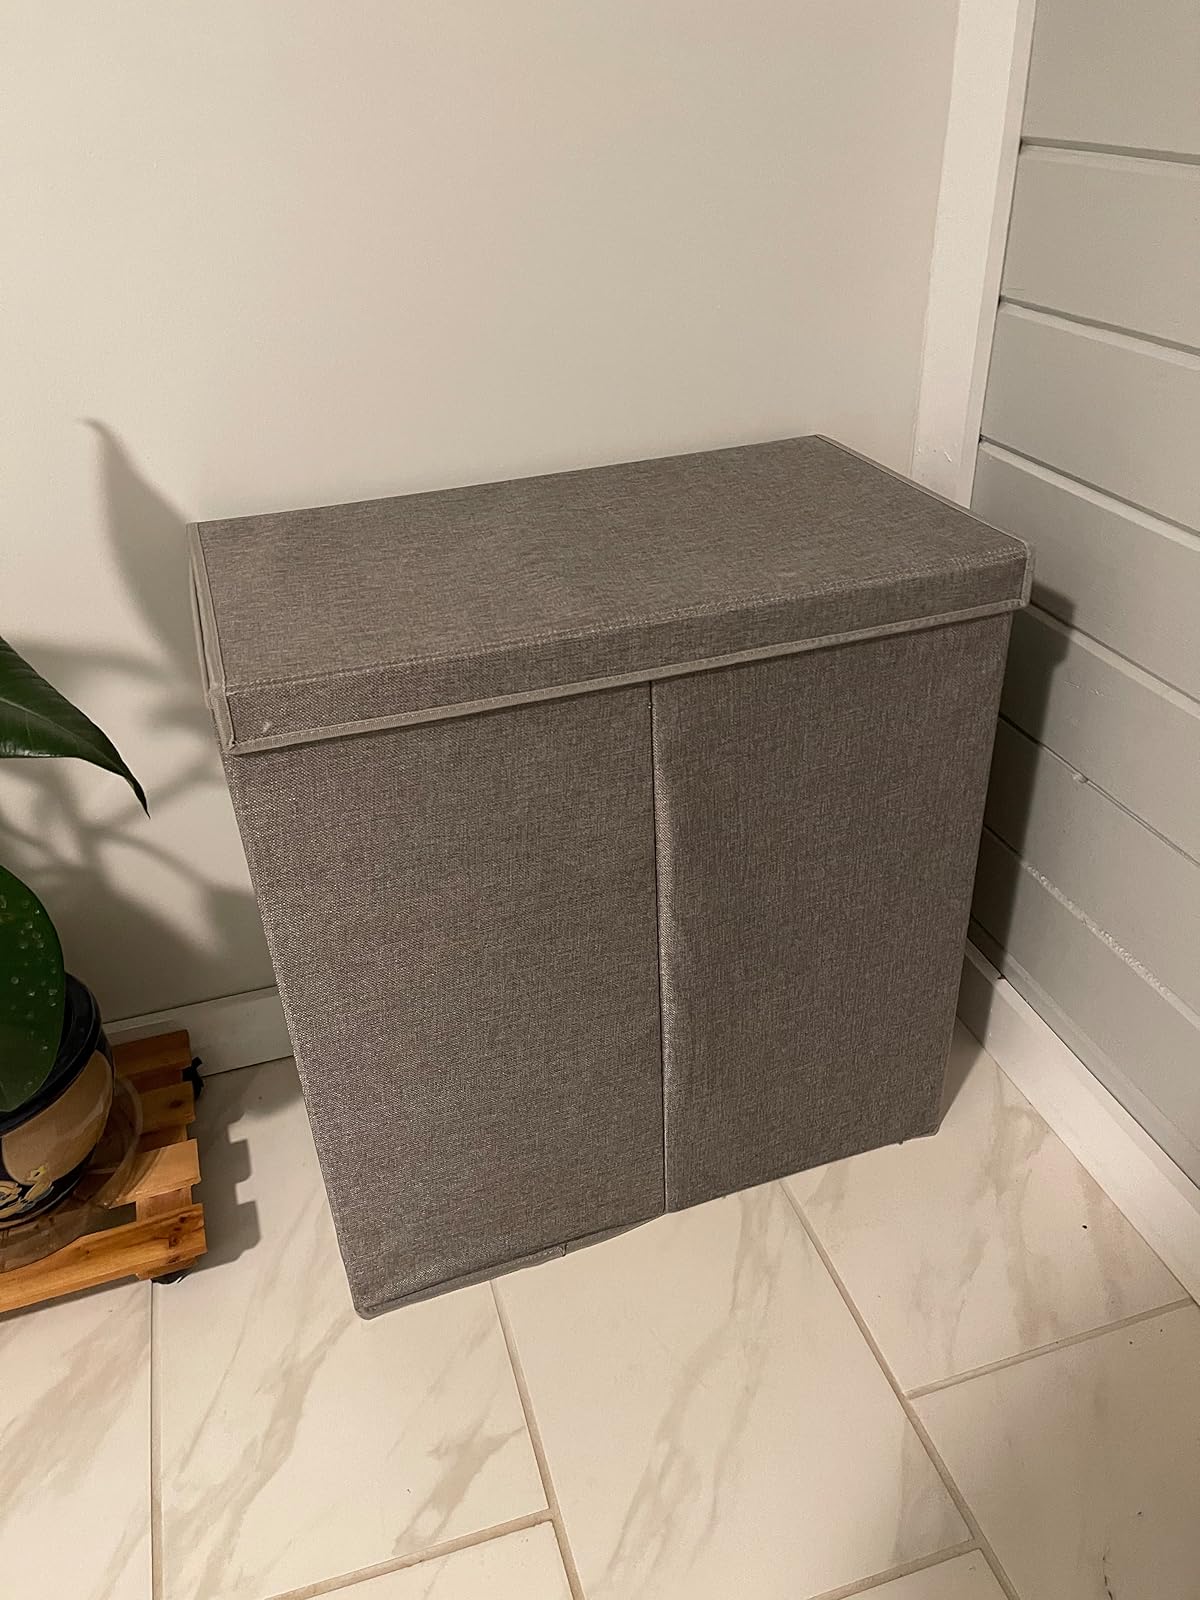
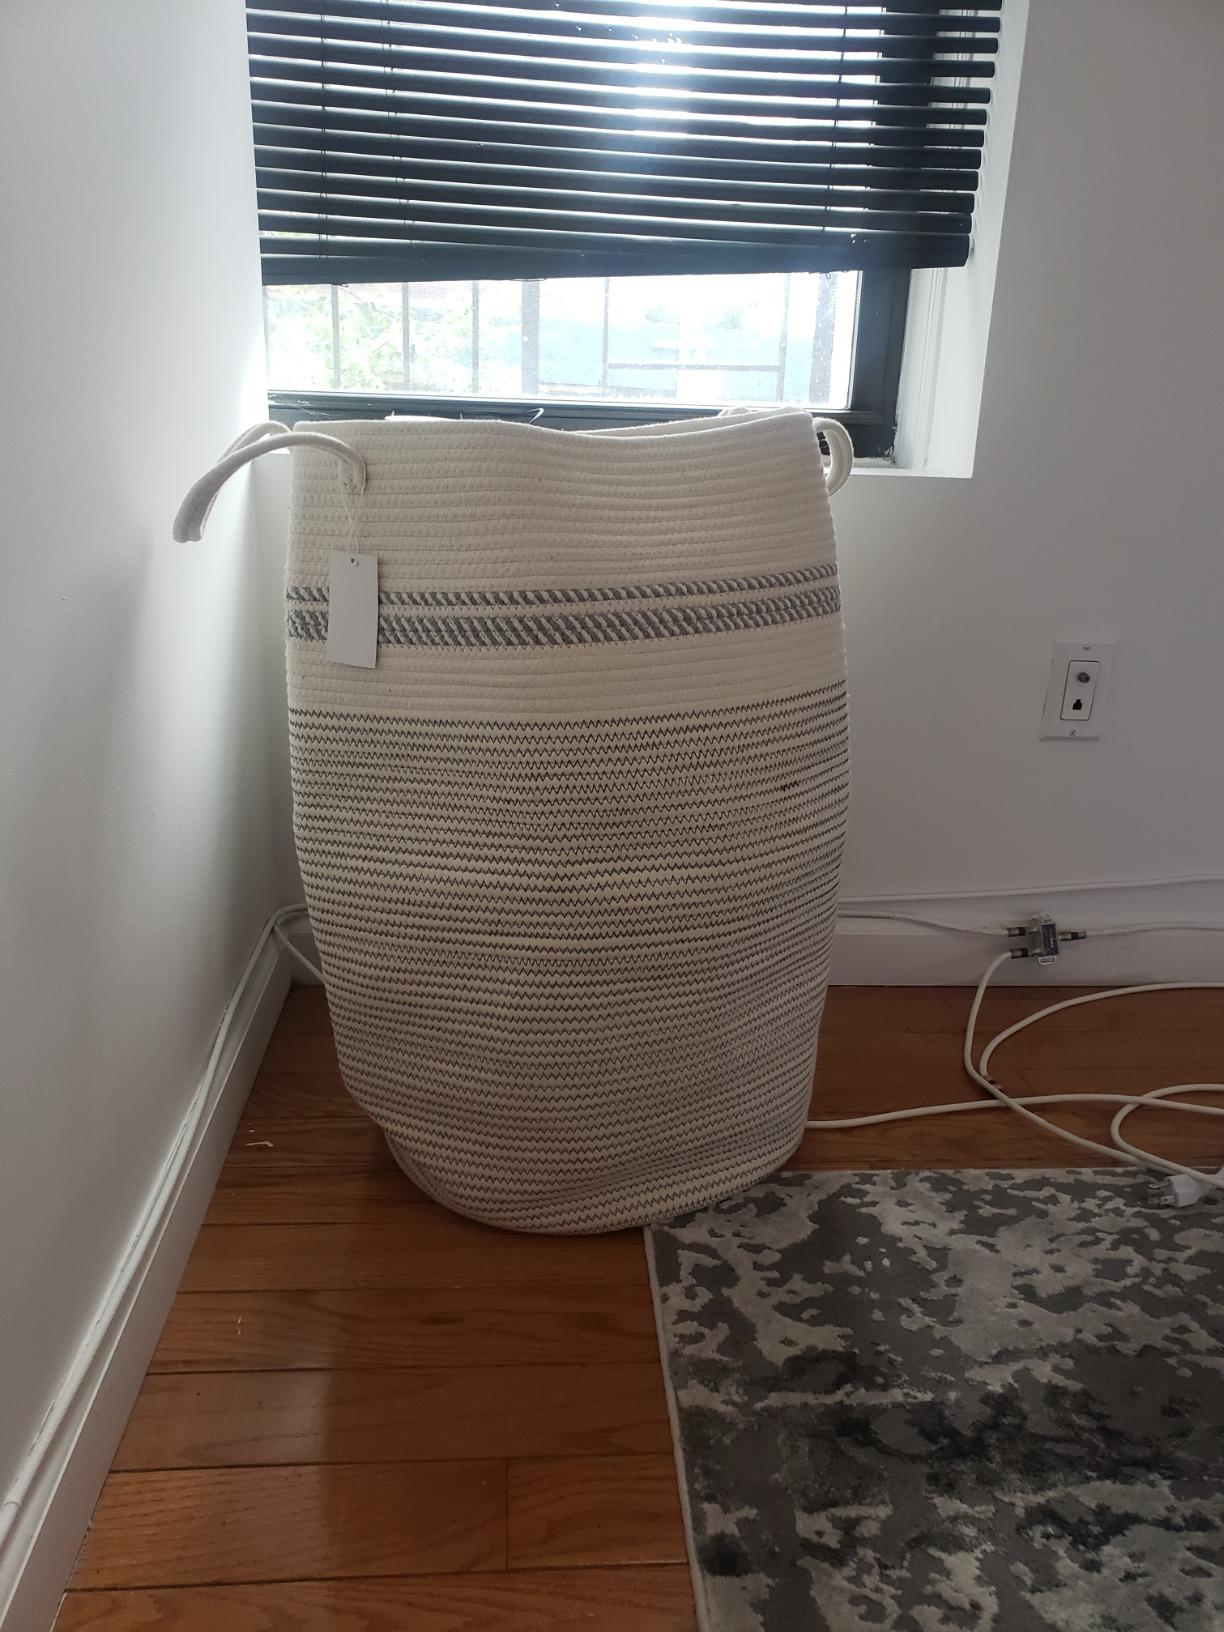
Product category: items_hamper
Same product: no